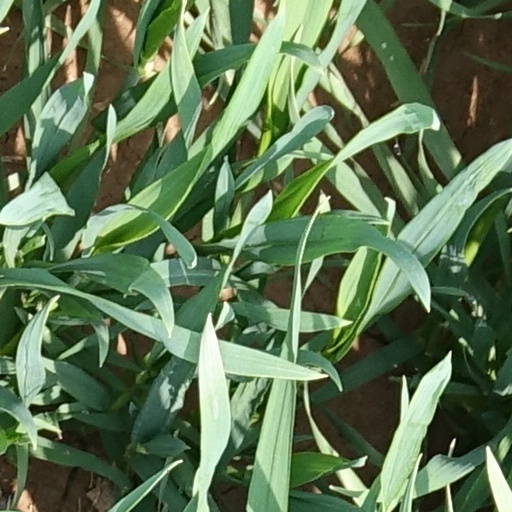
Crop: wheat